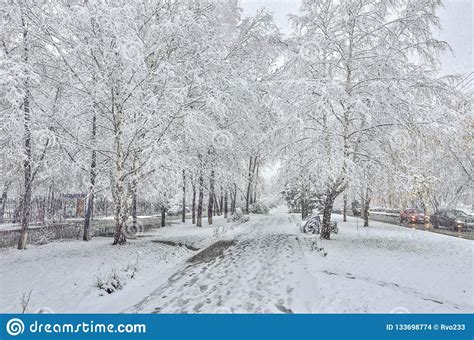
Weather: snow or frosty